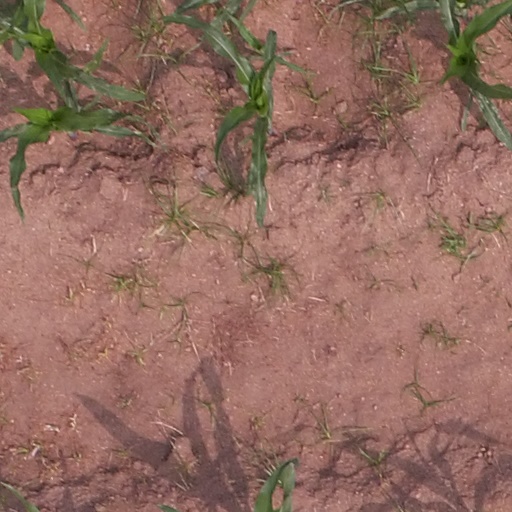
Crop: maize; corn